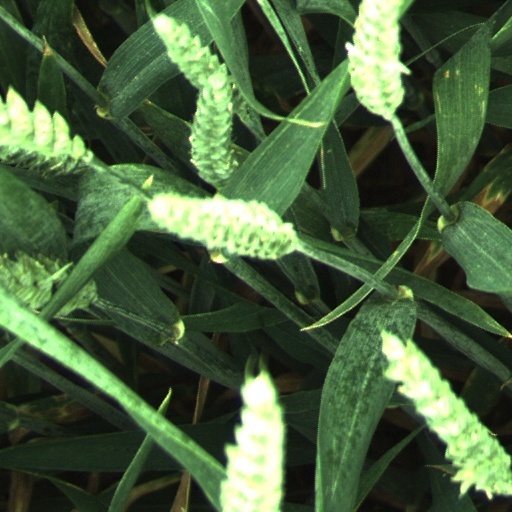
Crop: wheat